Tanger Med

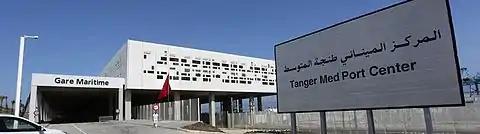
The maritime station of the Tanger Med Port

Completion of the «Tangier-Mediterranean» project will have important economic effects in terms of jobs, creation of added value and foreign investment. Its particular position on the Straits of Gibraltar, at the crossing of two major maritime routes, and 15 km from the European Union will enable it to serve a market of hundreds of millions of consumers through the industrial and commercial free zones which will be run by well-known private operators. It will also win part of the strong growth market of container transshipment and become the leading hub for cereal transshipment, a facility which is non-existent in the north-west African region at present.